Bell 101

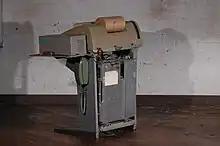
The back of a Teletype Model 33 teleprinter with a Bell 101C Data Set in the pedestal, 1963.

The Bell 101 Data Set was the first commercial modem for computers, released by AT&T Corporation in 1958 for use by SAGE, and made commercially available in 1959, shortly after AT&T's Bell Labs announced their 110 baud modulation frequencies. The Bell 101 allowed digital data to be transmitted over regular unconditioned telephone lines at a speed of 110 bits per second.